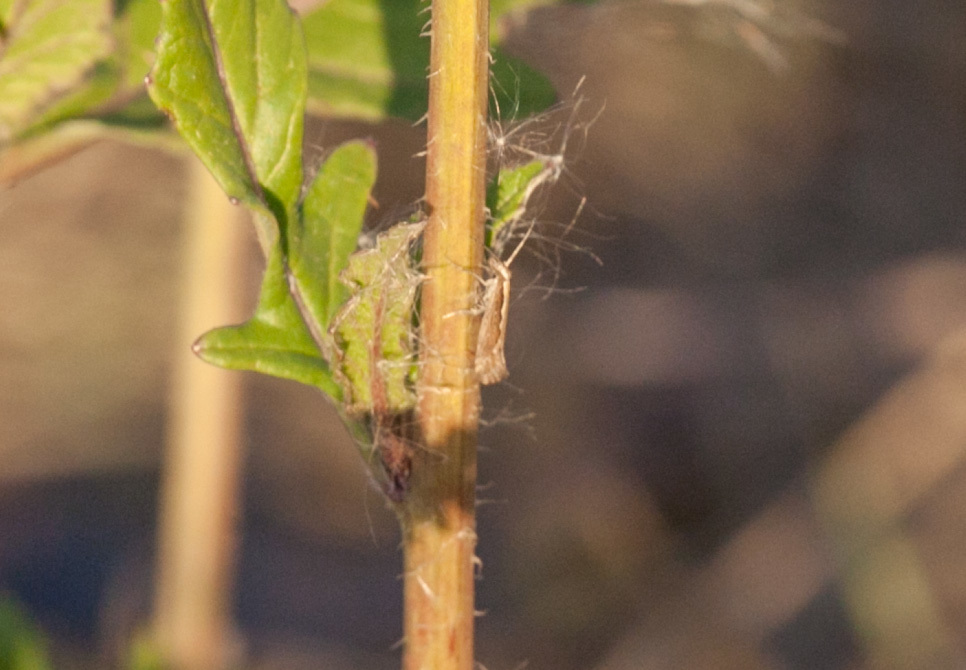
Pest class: diamondback_moth